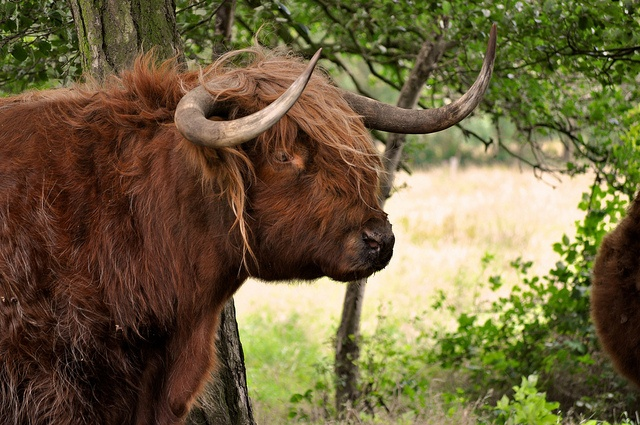
A brown bull with very long horns walking through a forest.
An ox is standing in an open field.
A wooly buffalo looking animal is by some trees.
The animal has large curved horns on it's head.
A close up view of a cow with horns.